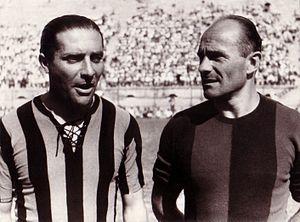
Amedeo Biavati, né le 4 avril 1915 à Bologne et mort le 22 avril 1979 dans la même ville, est un footballeur international italien évoluant au poste de milieu de terrain.